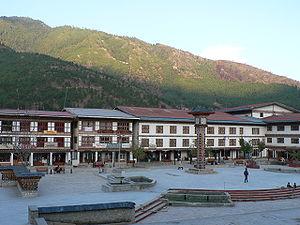
Thimphou est la capitale du Bhoutan, située dans une haute vallée dans l'Ouest du pays. La ville, avec ses 79 185 habitants, accueille la plus importante concentration de population du pays. Elle est située dans le district de Thimphou.